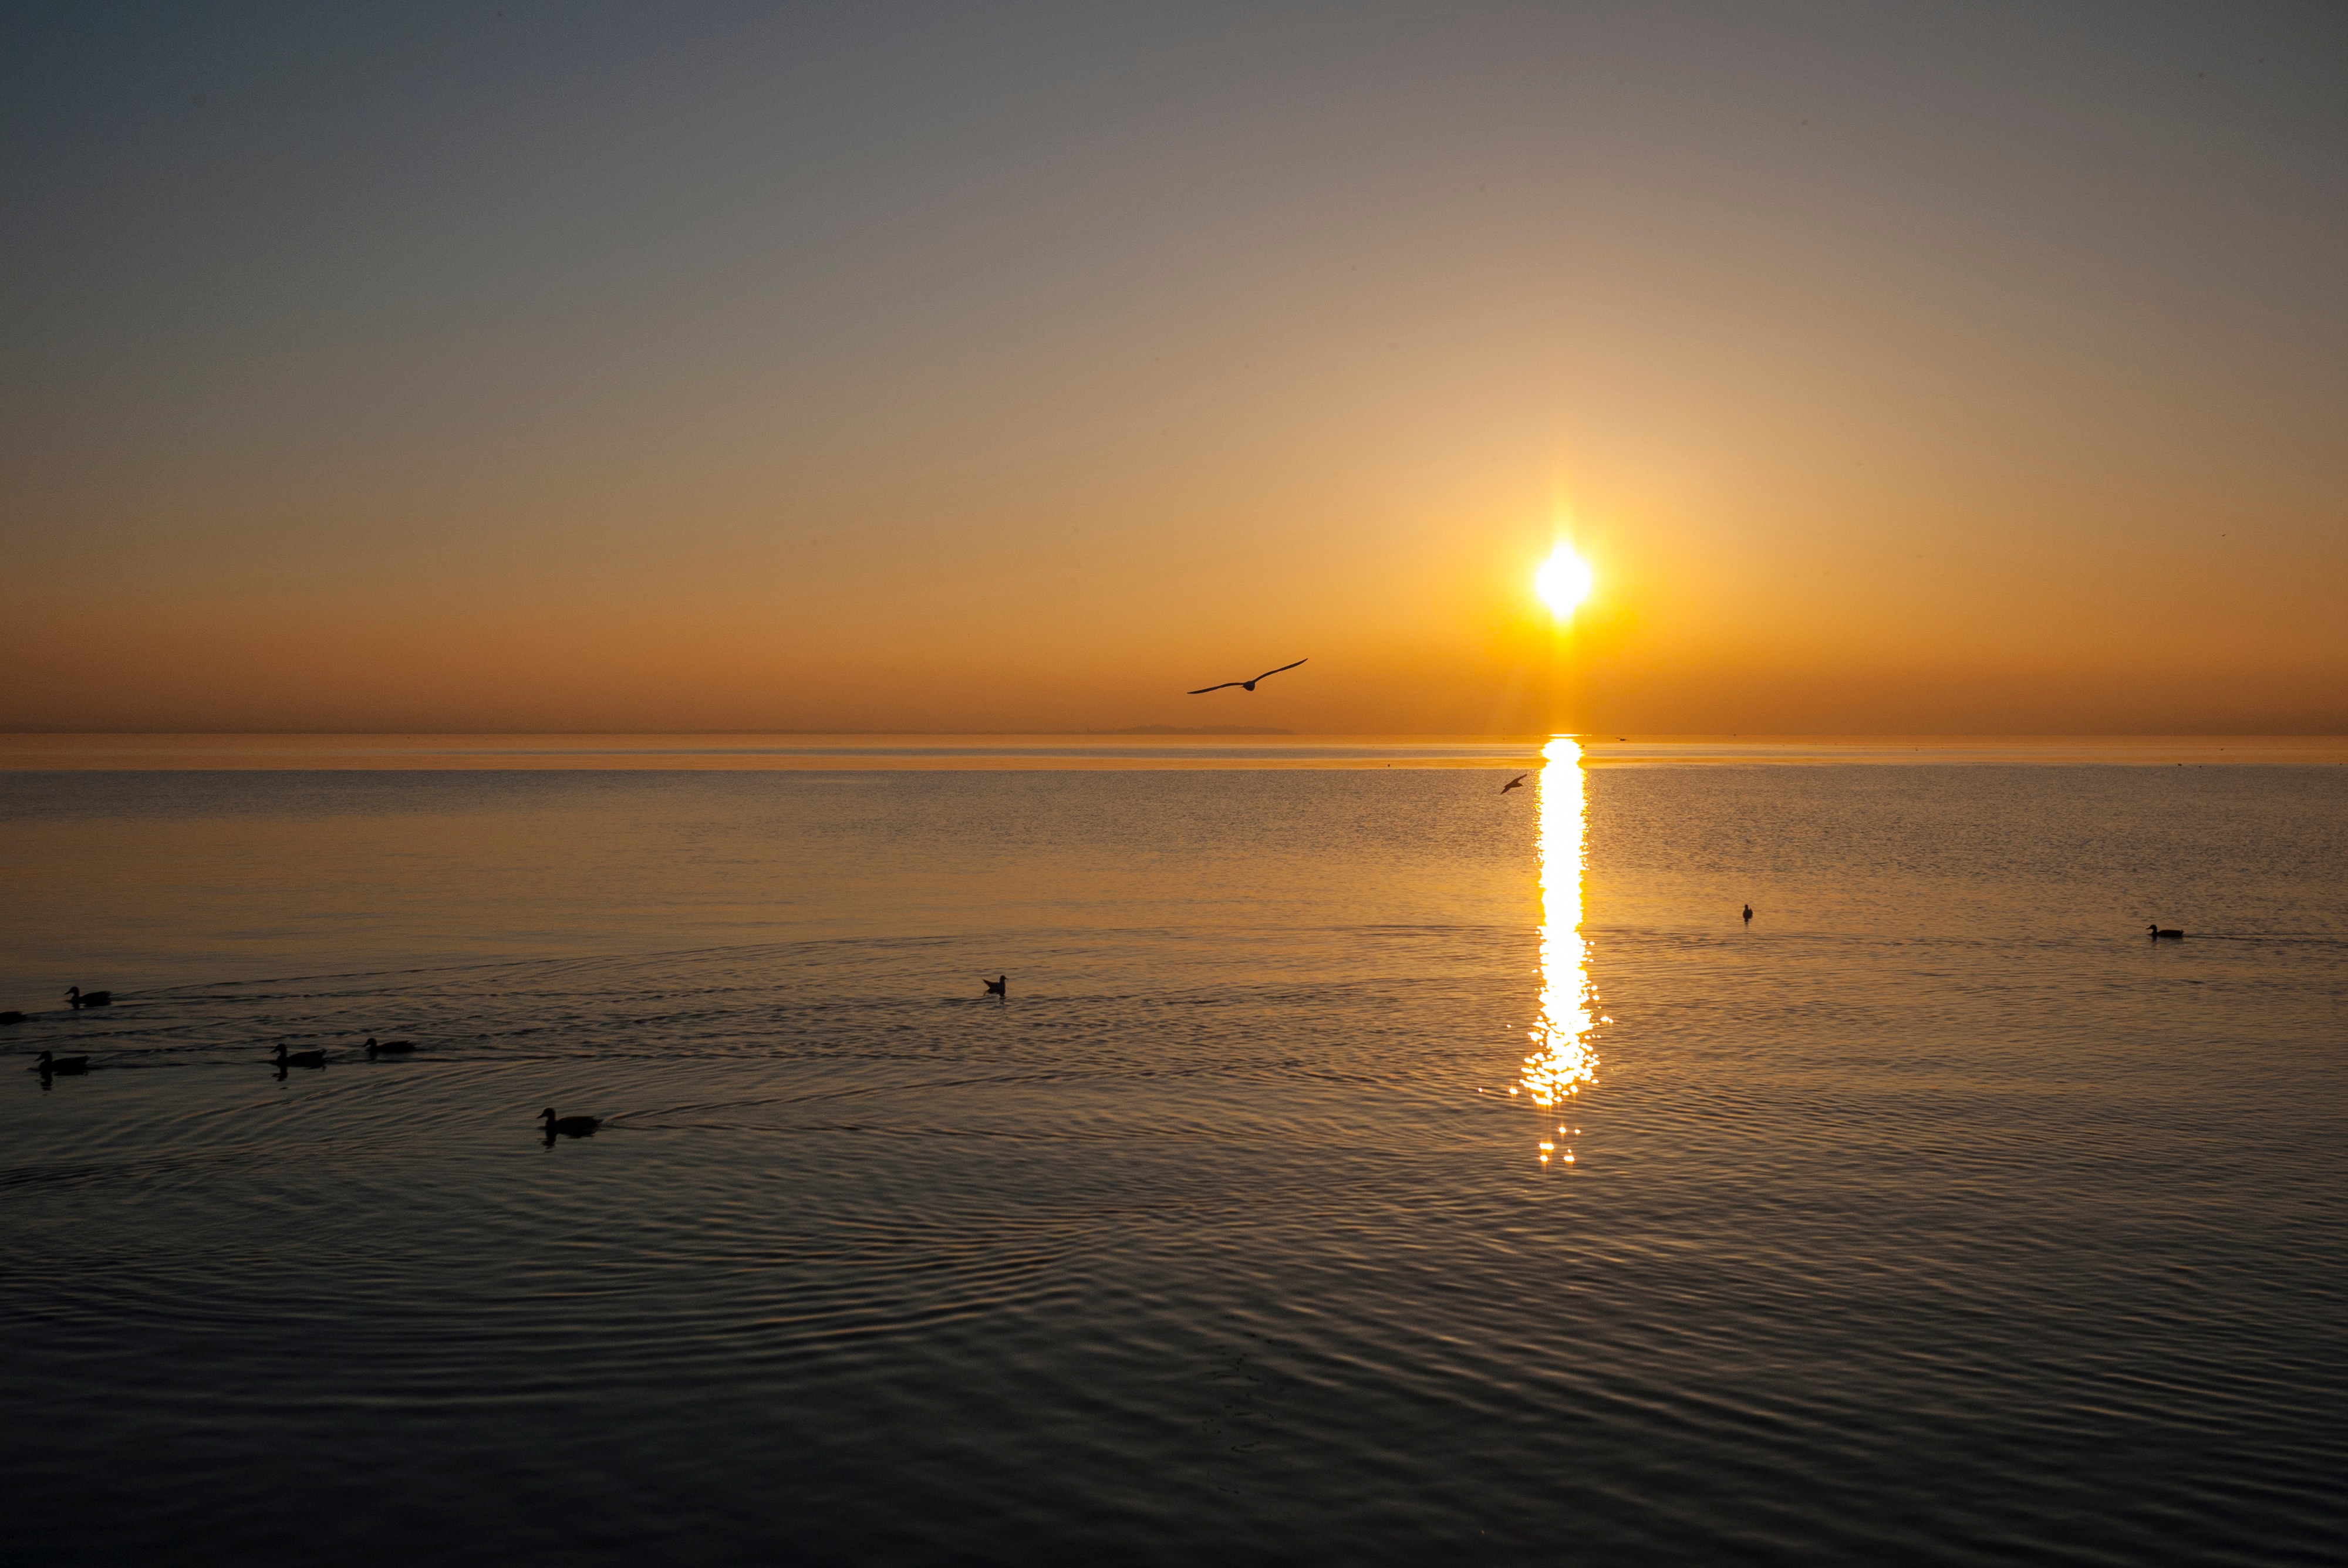
beach, sea, coast, ocean, horizon, sun, sunrise, sunset, sunlight, morning, wave, dawn, dusk, evening, afterglow, wind wave